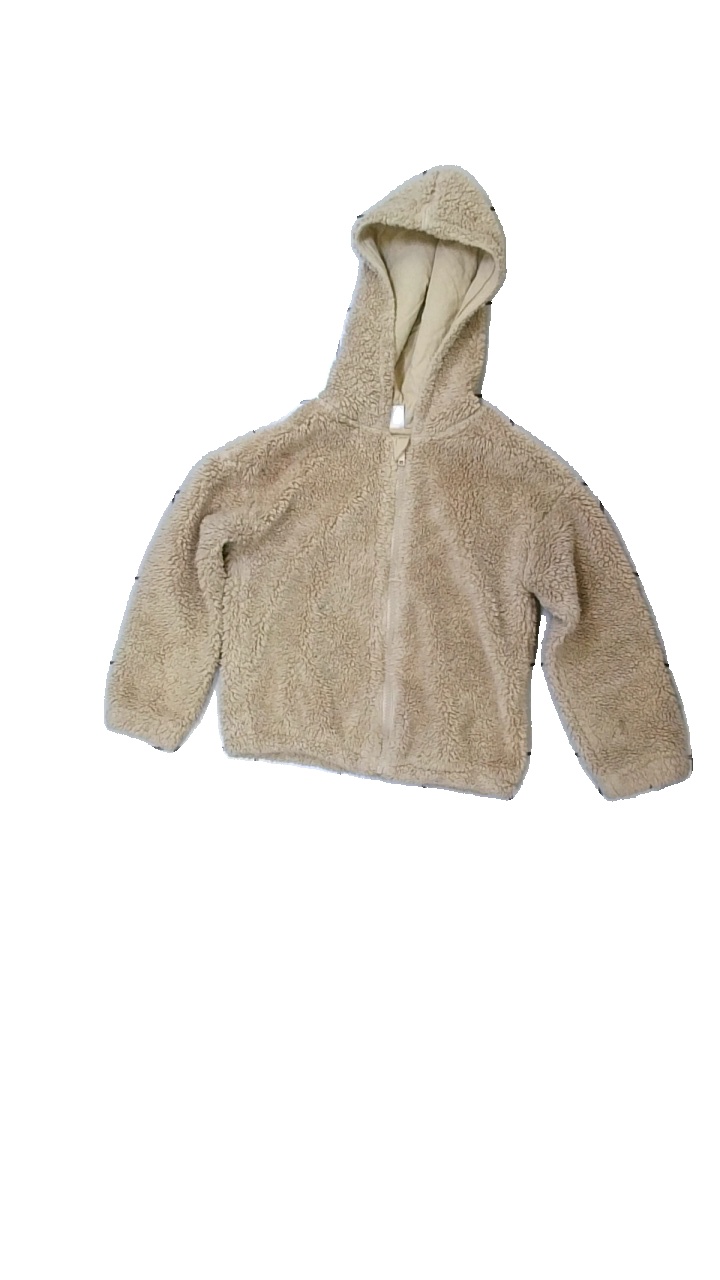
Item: Cardigan (Children)
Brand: Lindex
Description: beige fluffig kopfta med dragkedja, fläck fram
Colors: Beige
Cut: Regular
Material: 100% polyester
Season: All
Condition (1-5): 3
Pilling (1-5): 5
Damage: fläck
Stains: Major
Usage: Export
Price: <50